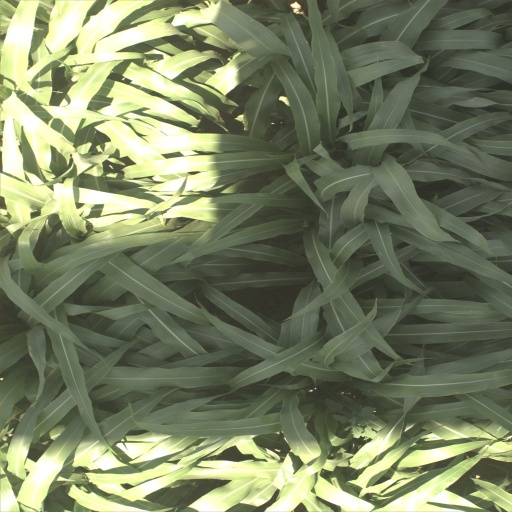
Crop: sorghum